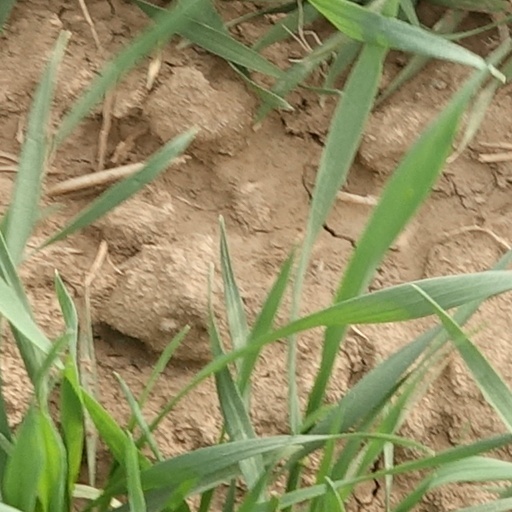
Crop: wheat